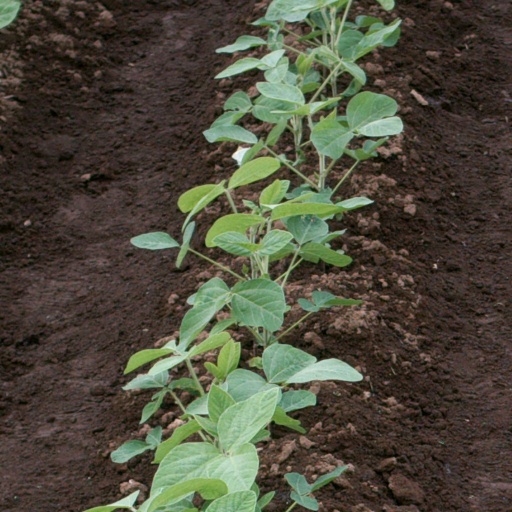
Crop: soybean